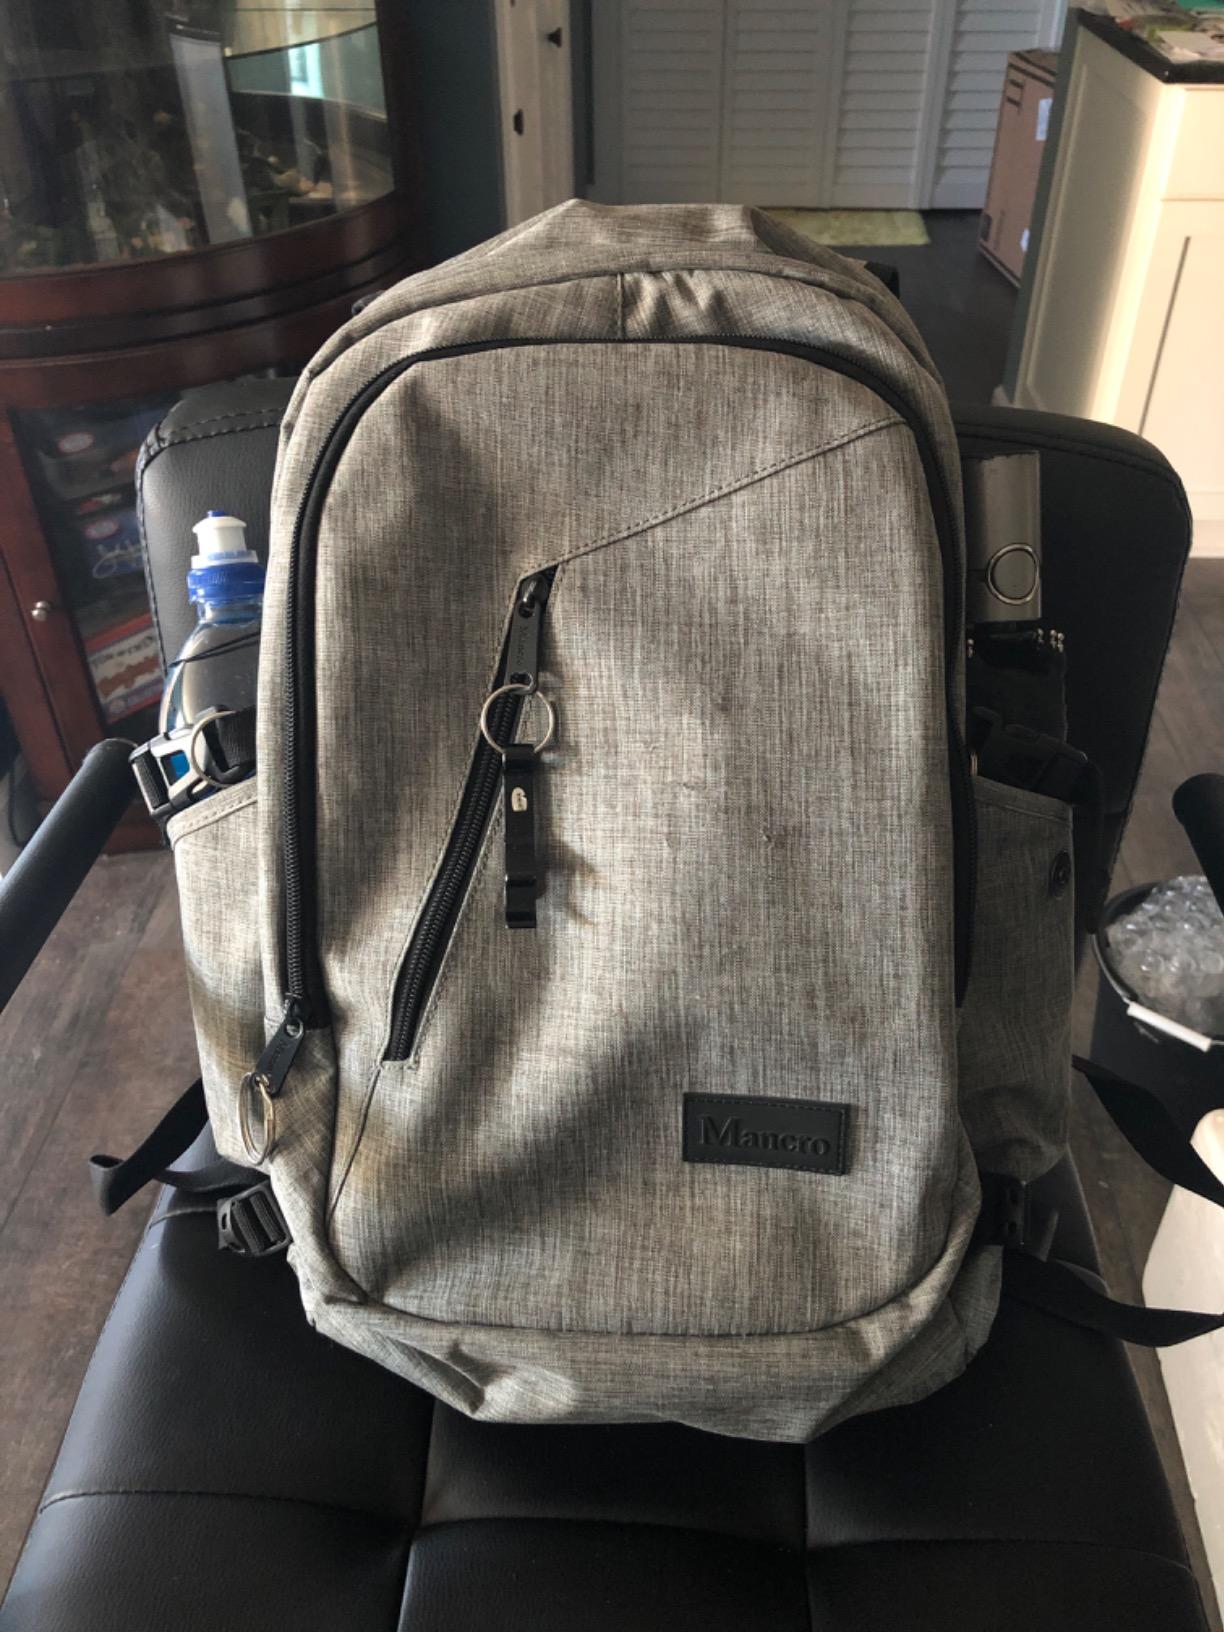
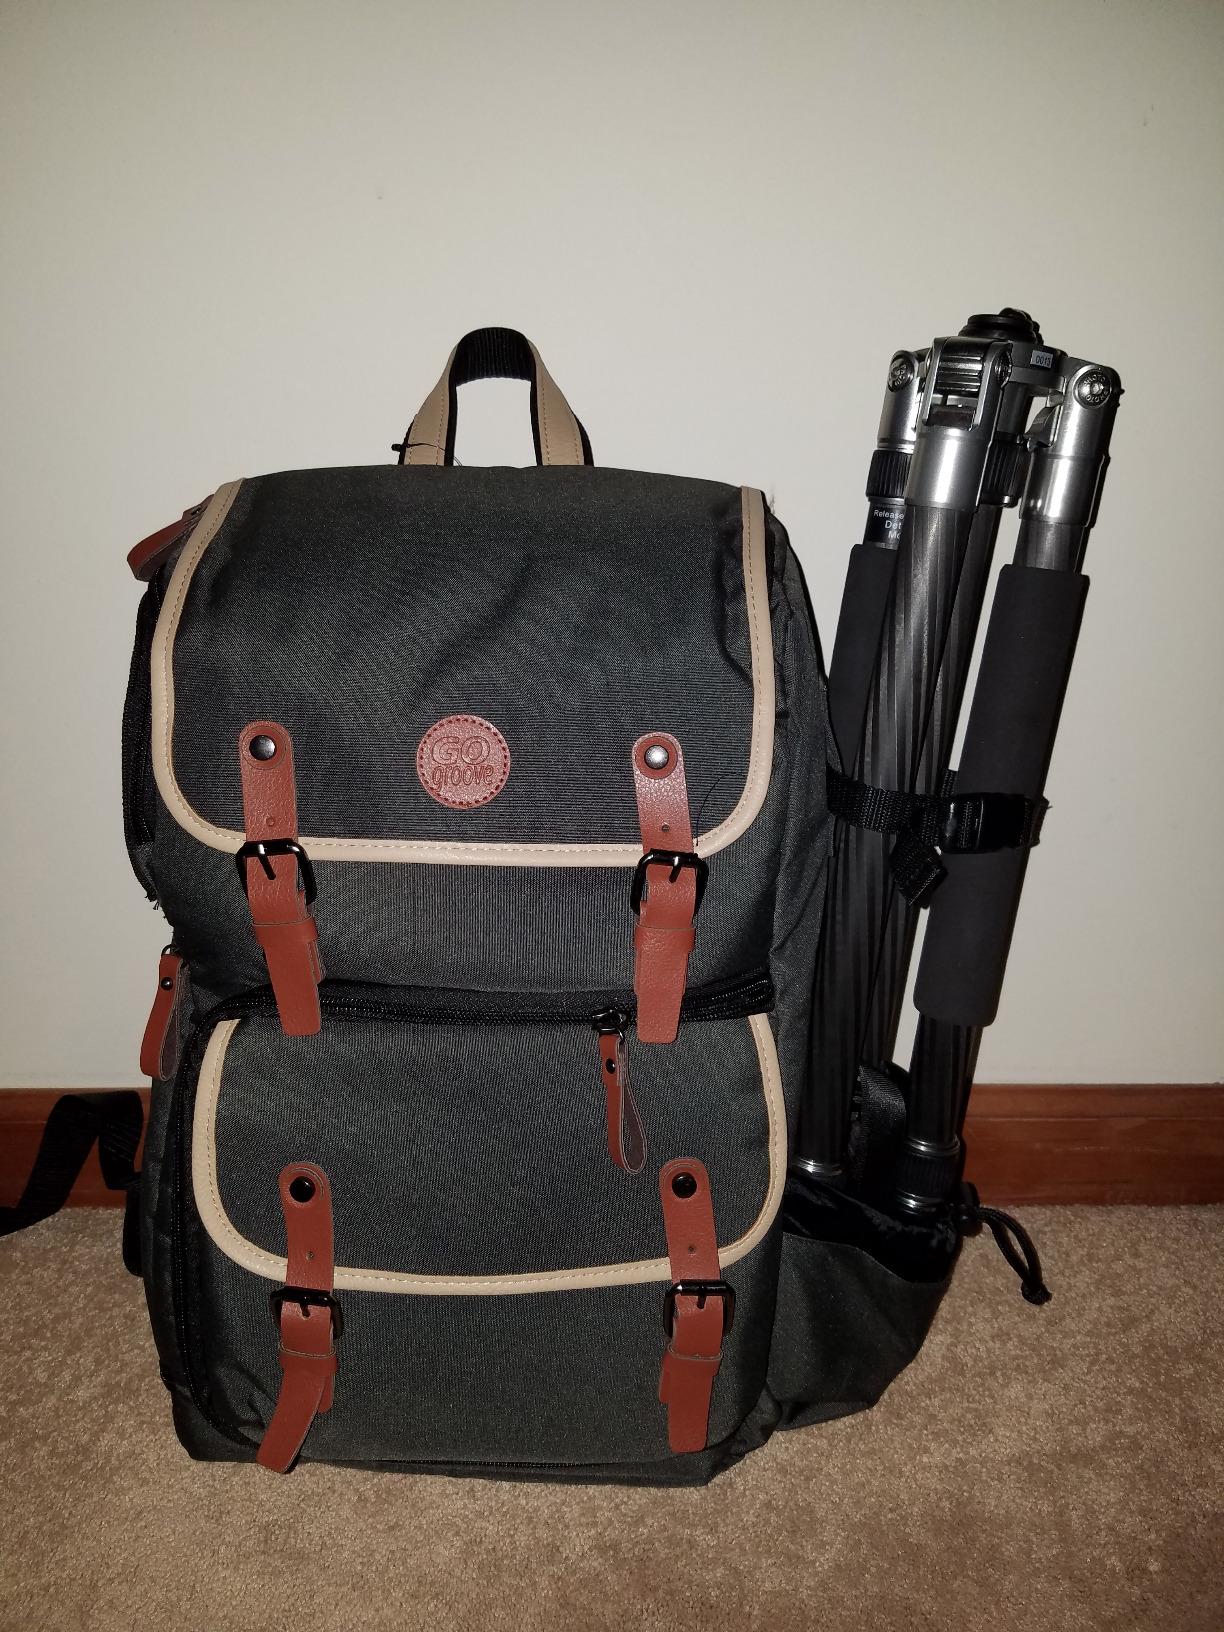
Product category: bag
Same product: no